It Happened in Athens

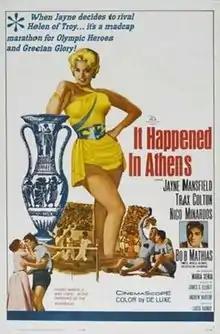
Theatrical release poster

It Happened in Athens is a 1962 American sports comedy-drama film released by 20th Century-Fox. It is directed by Andrew Marton and features Jayne Mansfield, newcomer Trax Colton, Maria Xénia, Nico Minardos, Roger Browne in his debut, and Olympic champion Bob Mathias.